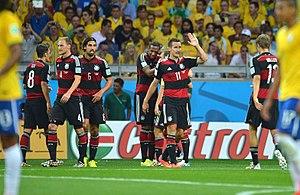
Le match de football Brésil – Allemagne a lieu le 8 juillet 2014 à l'Estádio Mineirão de Belo Horizonte, au Brésil. Il s'agit de la première demi-finale de la Coupe du monde de 2014.